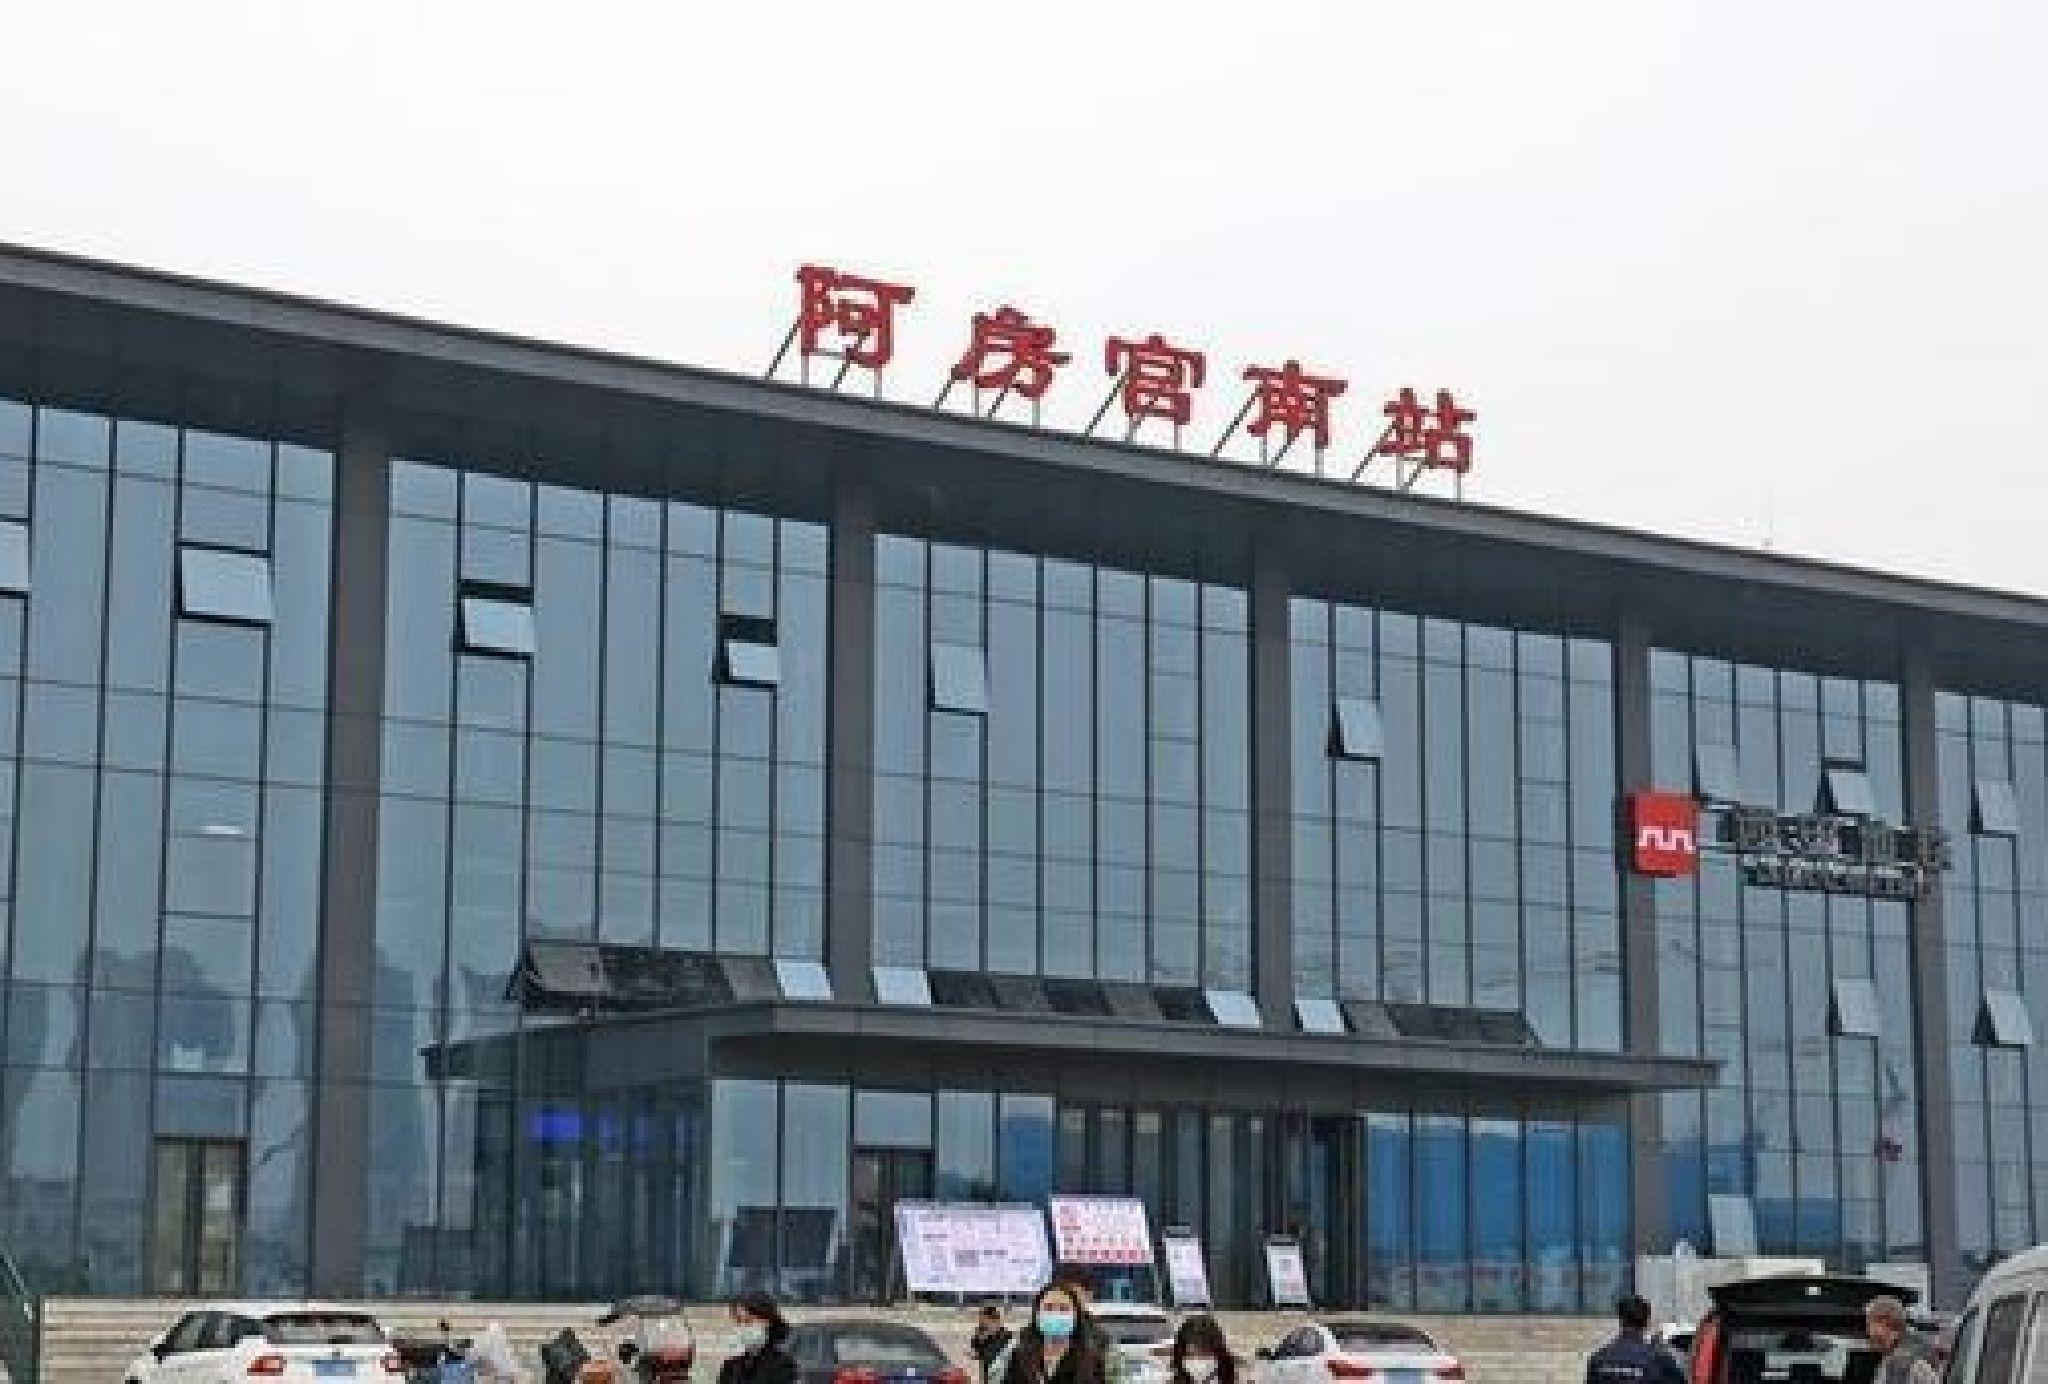
地标名称：阿房宫南站
所在城市：西安市·雁塔区